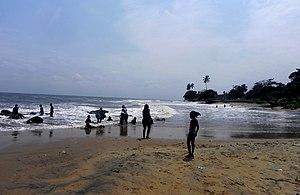
La plage de Kribi